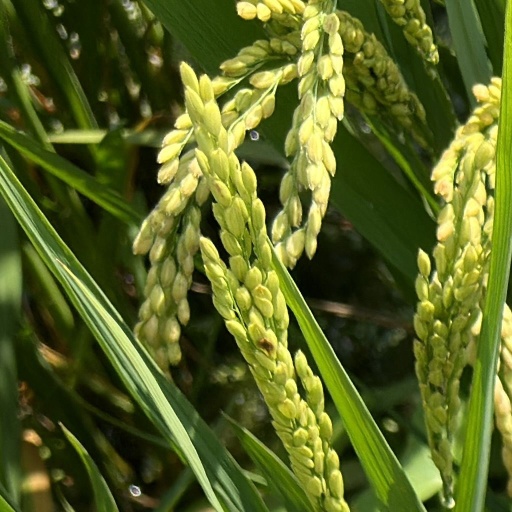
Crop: rice